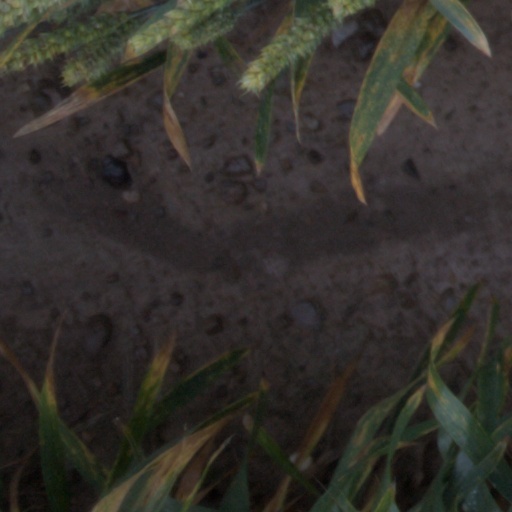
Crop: wheat